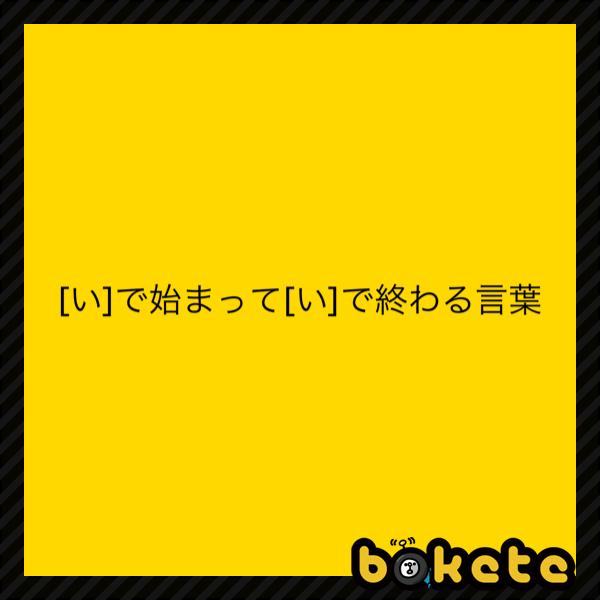
回答: 居合い